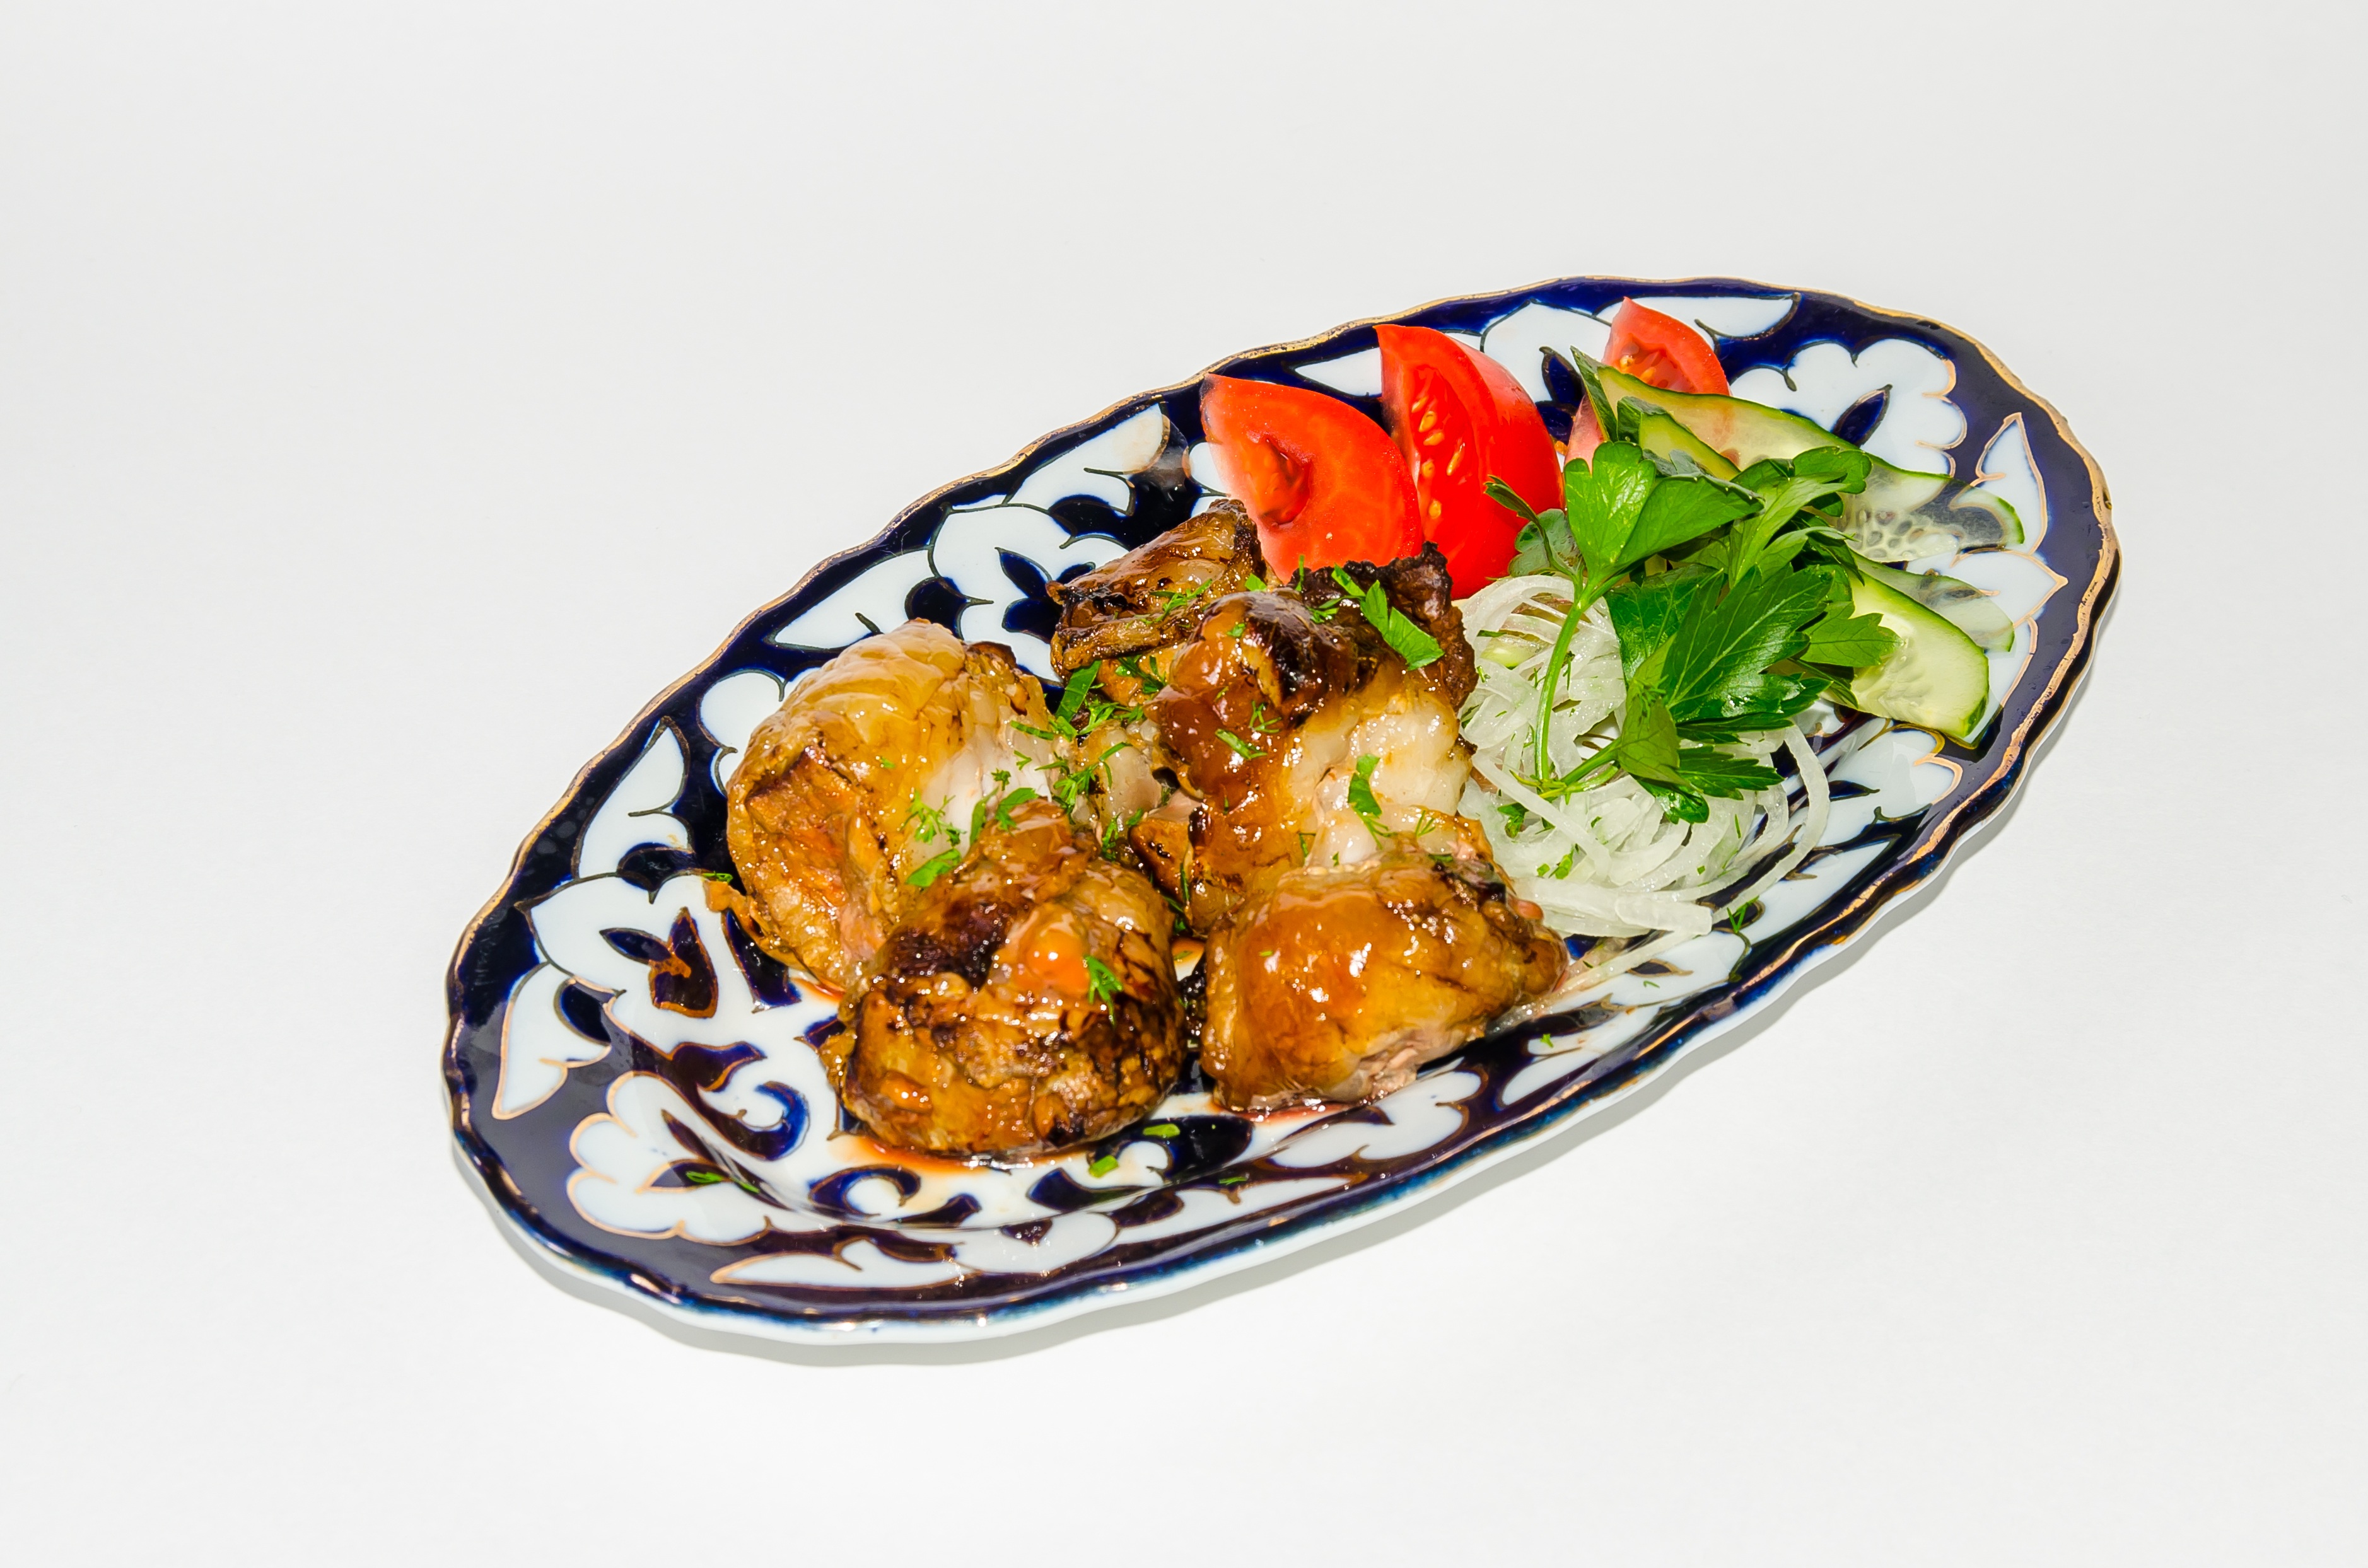
dish, meal, food, pepper, produce, vegetable, plate, seafood, kitchen, salt, colorful, fish, breakfast, lunch, cuisine, delicious, chicken, asian food, sushi, use, nutrition, vegetables, dinner, tomatoes, diet, cauliflower, taste, appetizer, useful, bay leaf, japanese cuisine, greek salad, california roll